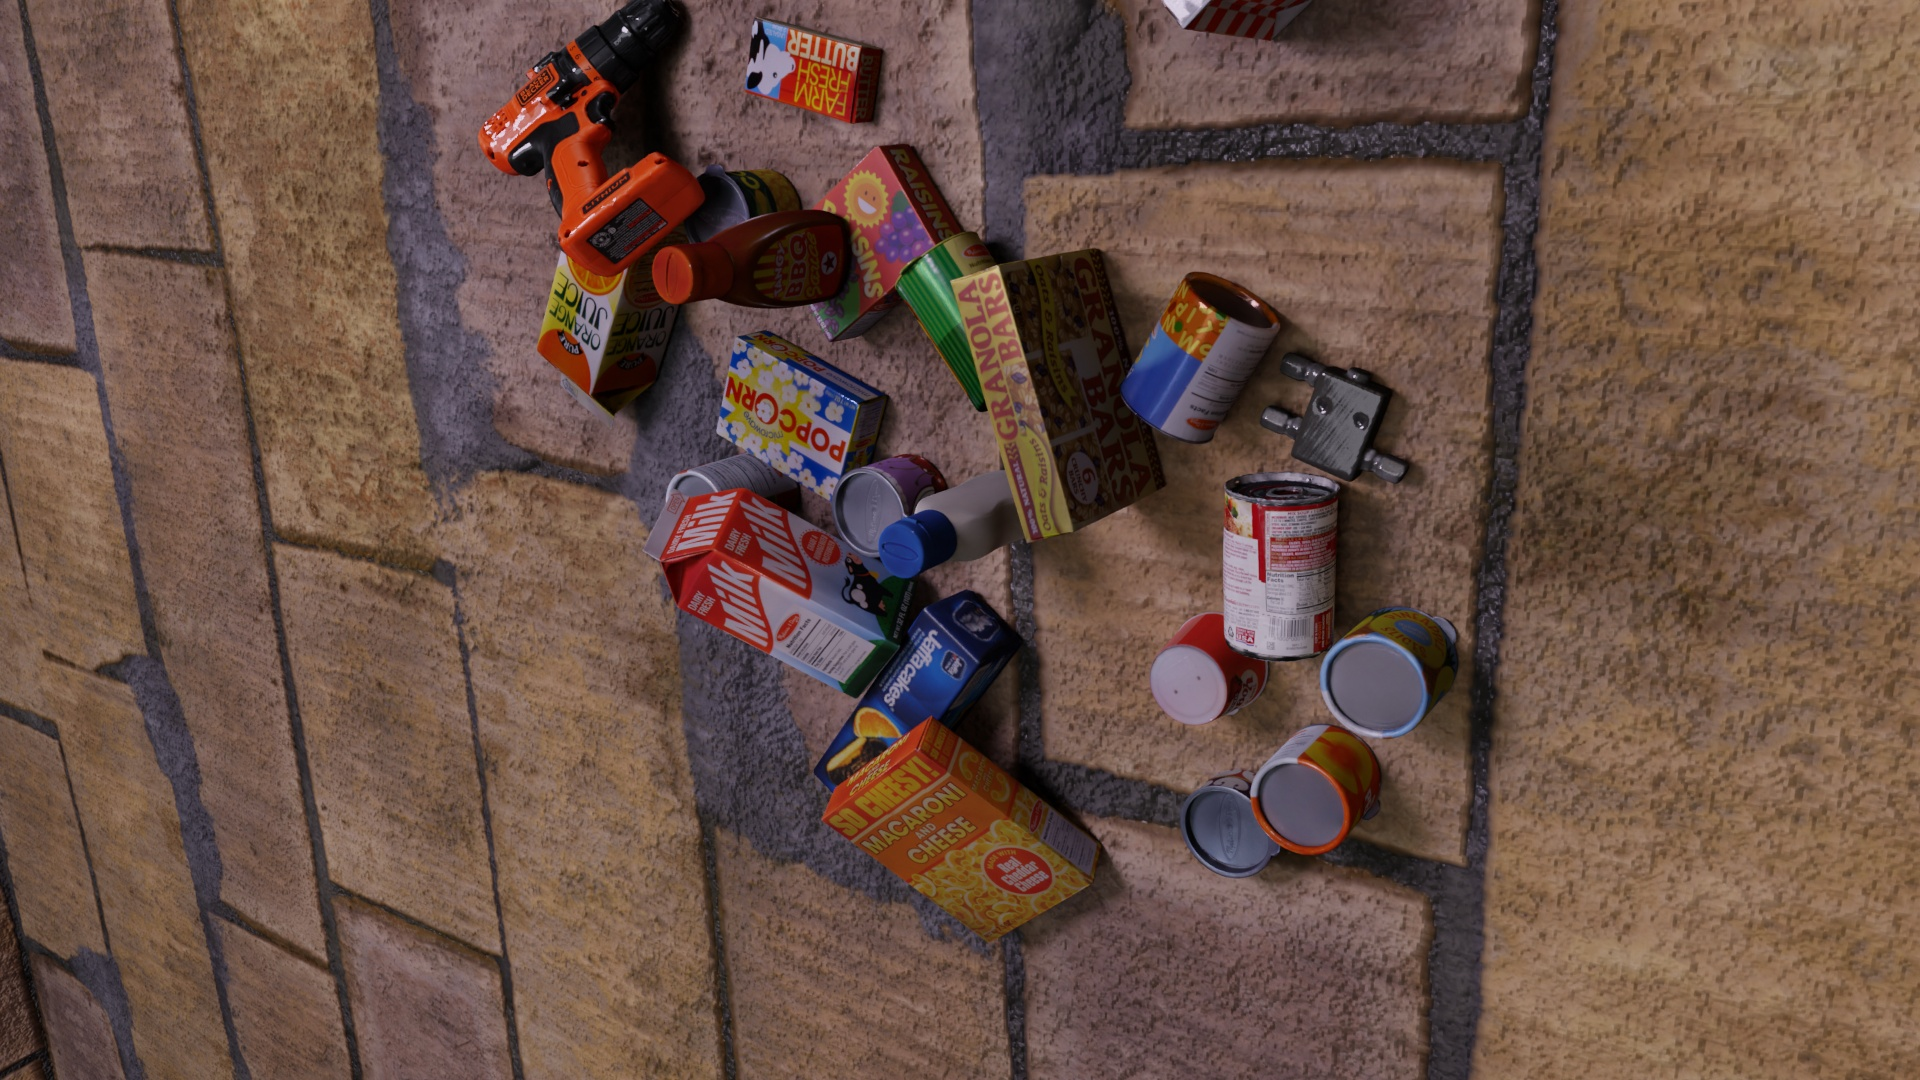
Question:
What are the eight normalized (x, y) image coordinates between 0 and 1 of the cuboid corners for the box of microwave popcorn designed for convenient microwave preparation? Your answer should be a list of normalized (x, y) image coordinates between 0 and 1 with bottom face first then top face, all counter-clockwise.
Answer: [(0.38125, 0.308333), (0.398958, 0.301852), (0.464062, 0.365741), (0.446875, 0.374074), (0.370833, 0.400926), (0.388021, 0.391667), (0.450521, 0.457407), (0.433854, 0.468519)]